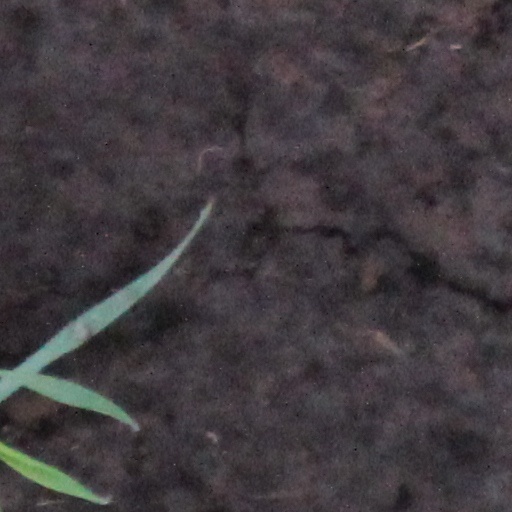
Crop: wheat